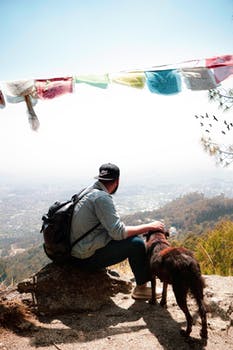
Label: No Watermark